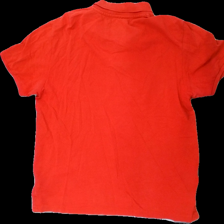
View: back
Type: Top
Category: Men
Brand: Lager 157
Colors: Red
Material: 100% cotton
Pattern: Logo print
Cut: Regular
Size: XXL
Season: All
Holes: Minor
Damage location: top left
Damage 2 location: top right
Price range: <50
Recommended usage: Export
Description: röd pike med logga fram, hål i båda armhålorna